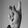
ASL letter: K